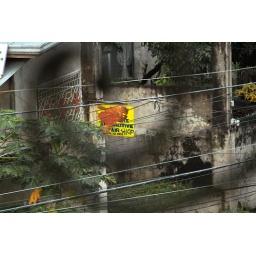
accidentally captured a bird resting on the wires... window grill in front is out of focus.